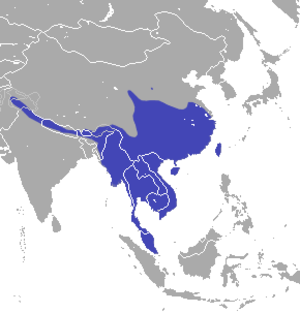
Cette liste commentée recense la mammalofaune de l'Inde et des îles asiatiques appartenant à l'Inde par genre, famille et ordre.